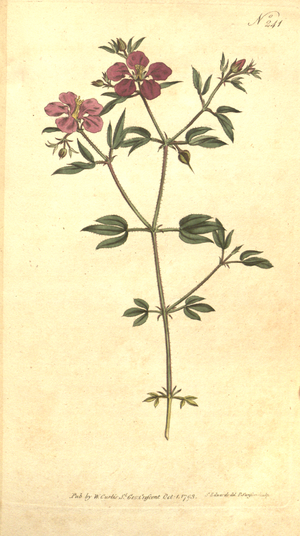
Guy-Crescent Fagon, né le 11 mai 1638 à Paris, où il est mort le 11 mars 1718, est le premier médecin du roi de 1693 à la mort de Louis XIV. Il développe par ailleurs, aux portes de Paris, le Jardin royal des plantes médicinales ou « Jardin du roi », futur Muséum national d'histoire naturelle.